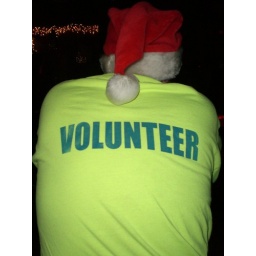
I was surprised his shirt was yellow under flash, it looked white in the dark club